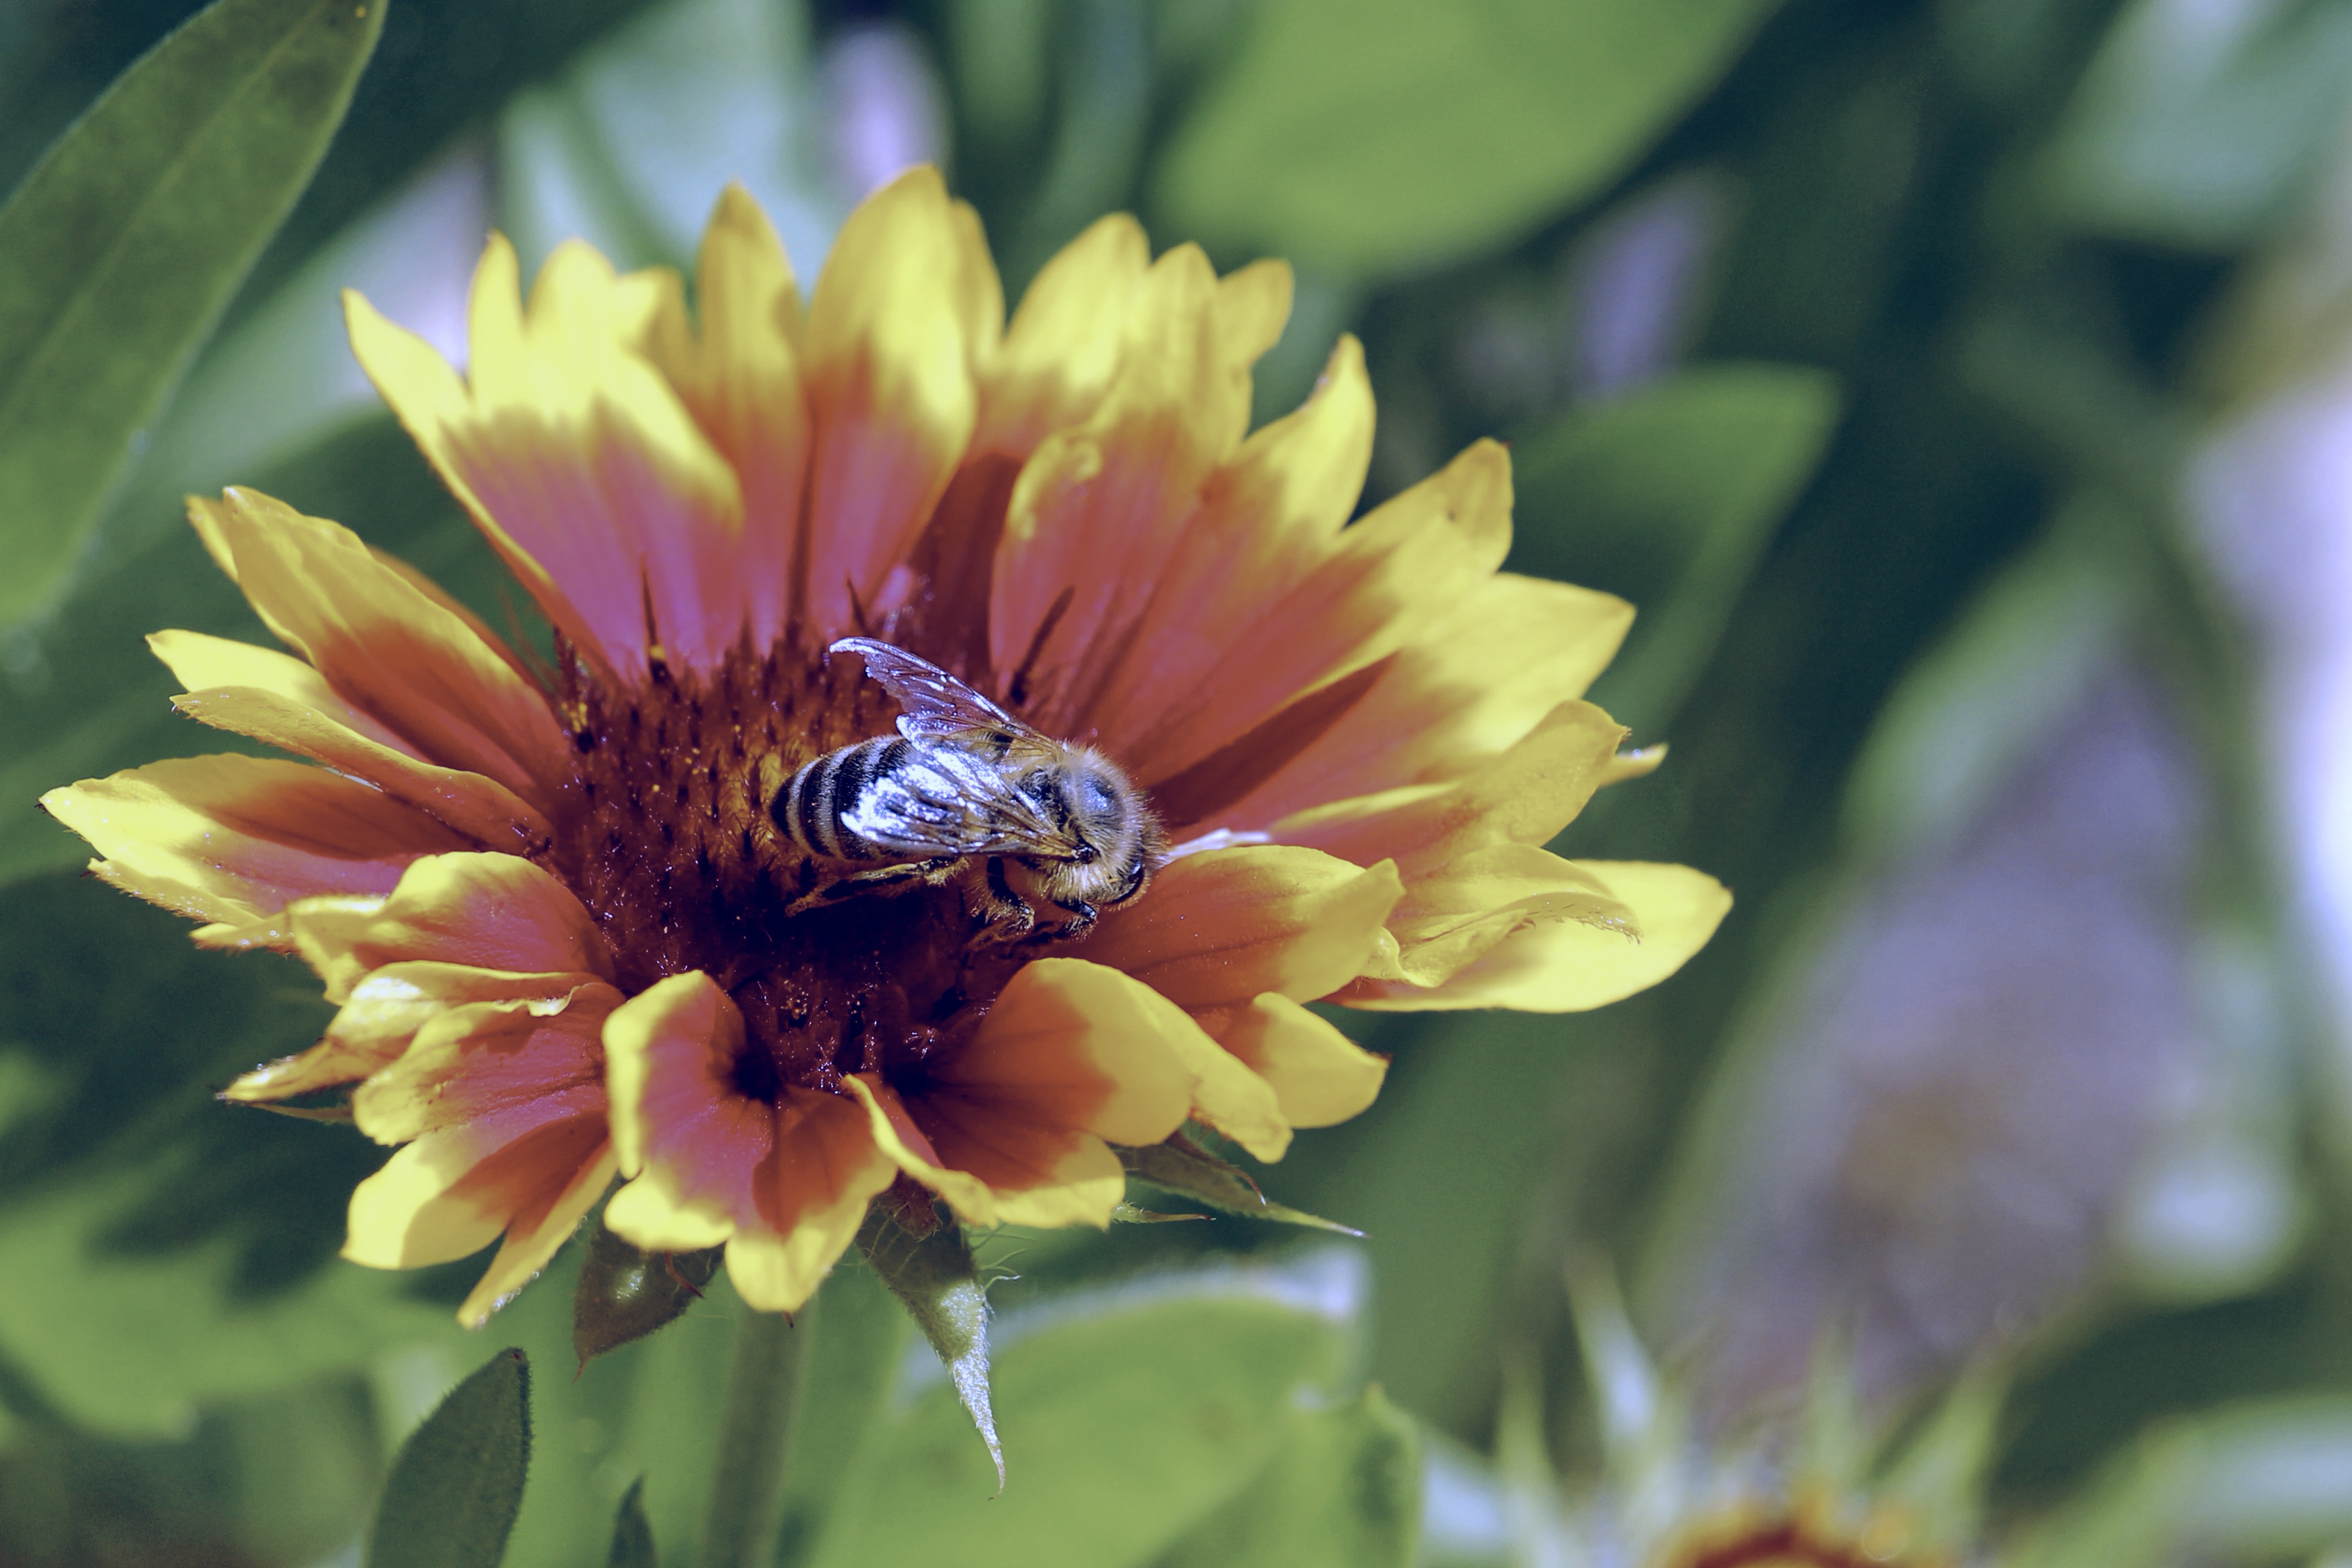
nature, blossom, plant, flower, petal, bloom, pollen, insect, botany, yellow, flora, fauna, invertebrate, wildflower, close up, bee, bumblebee, nectar, macro photography, flowering plant, honey bee, daisy family, pollinator, land plant, membrane winged insect